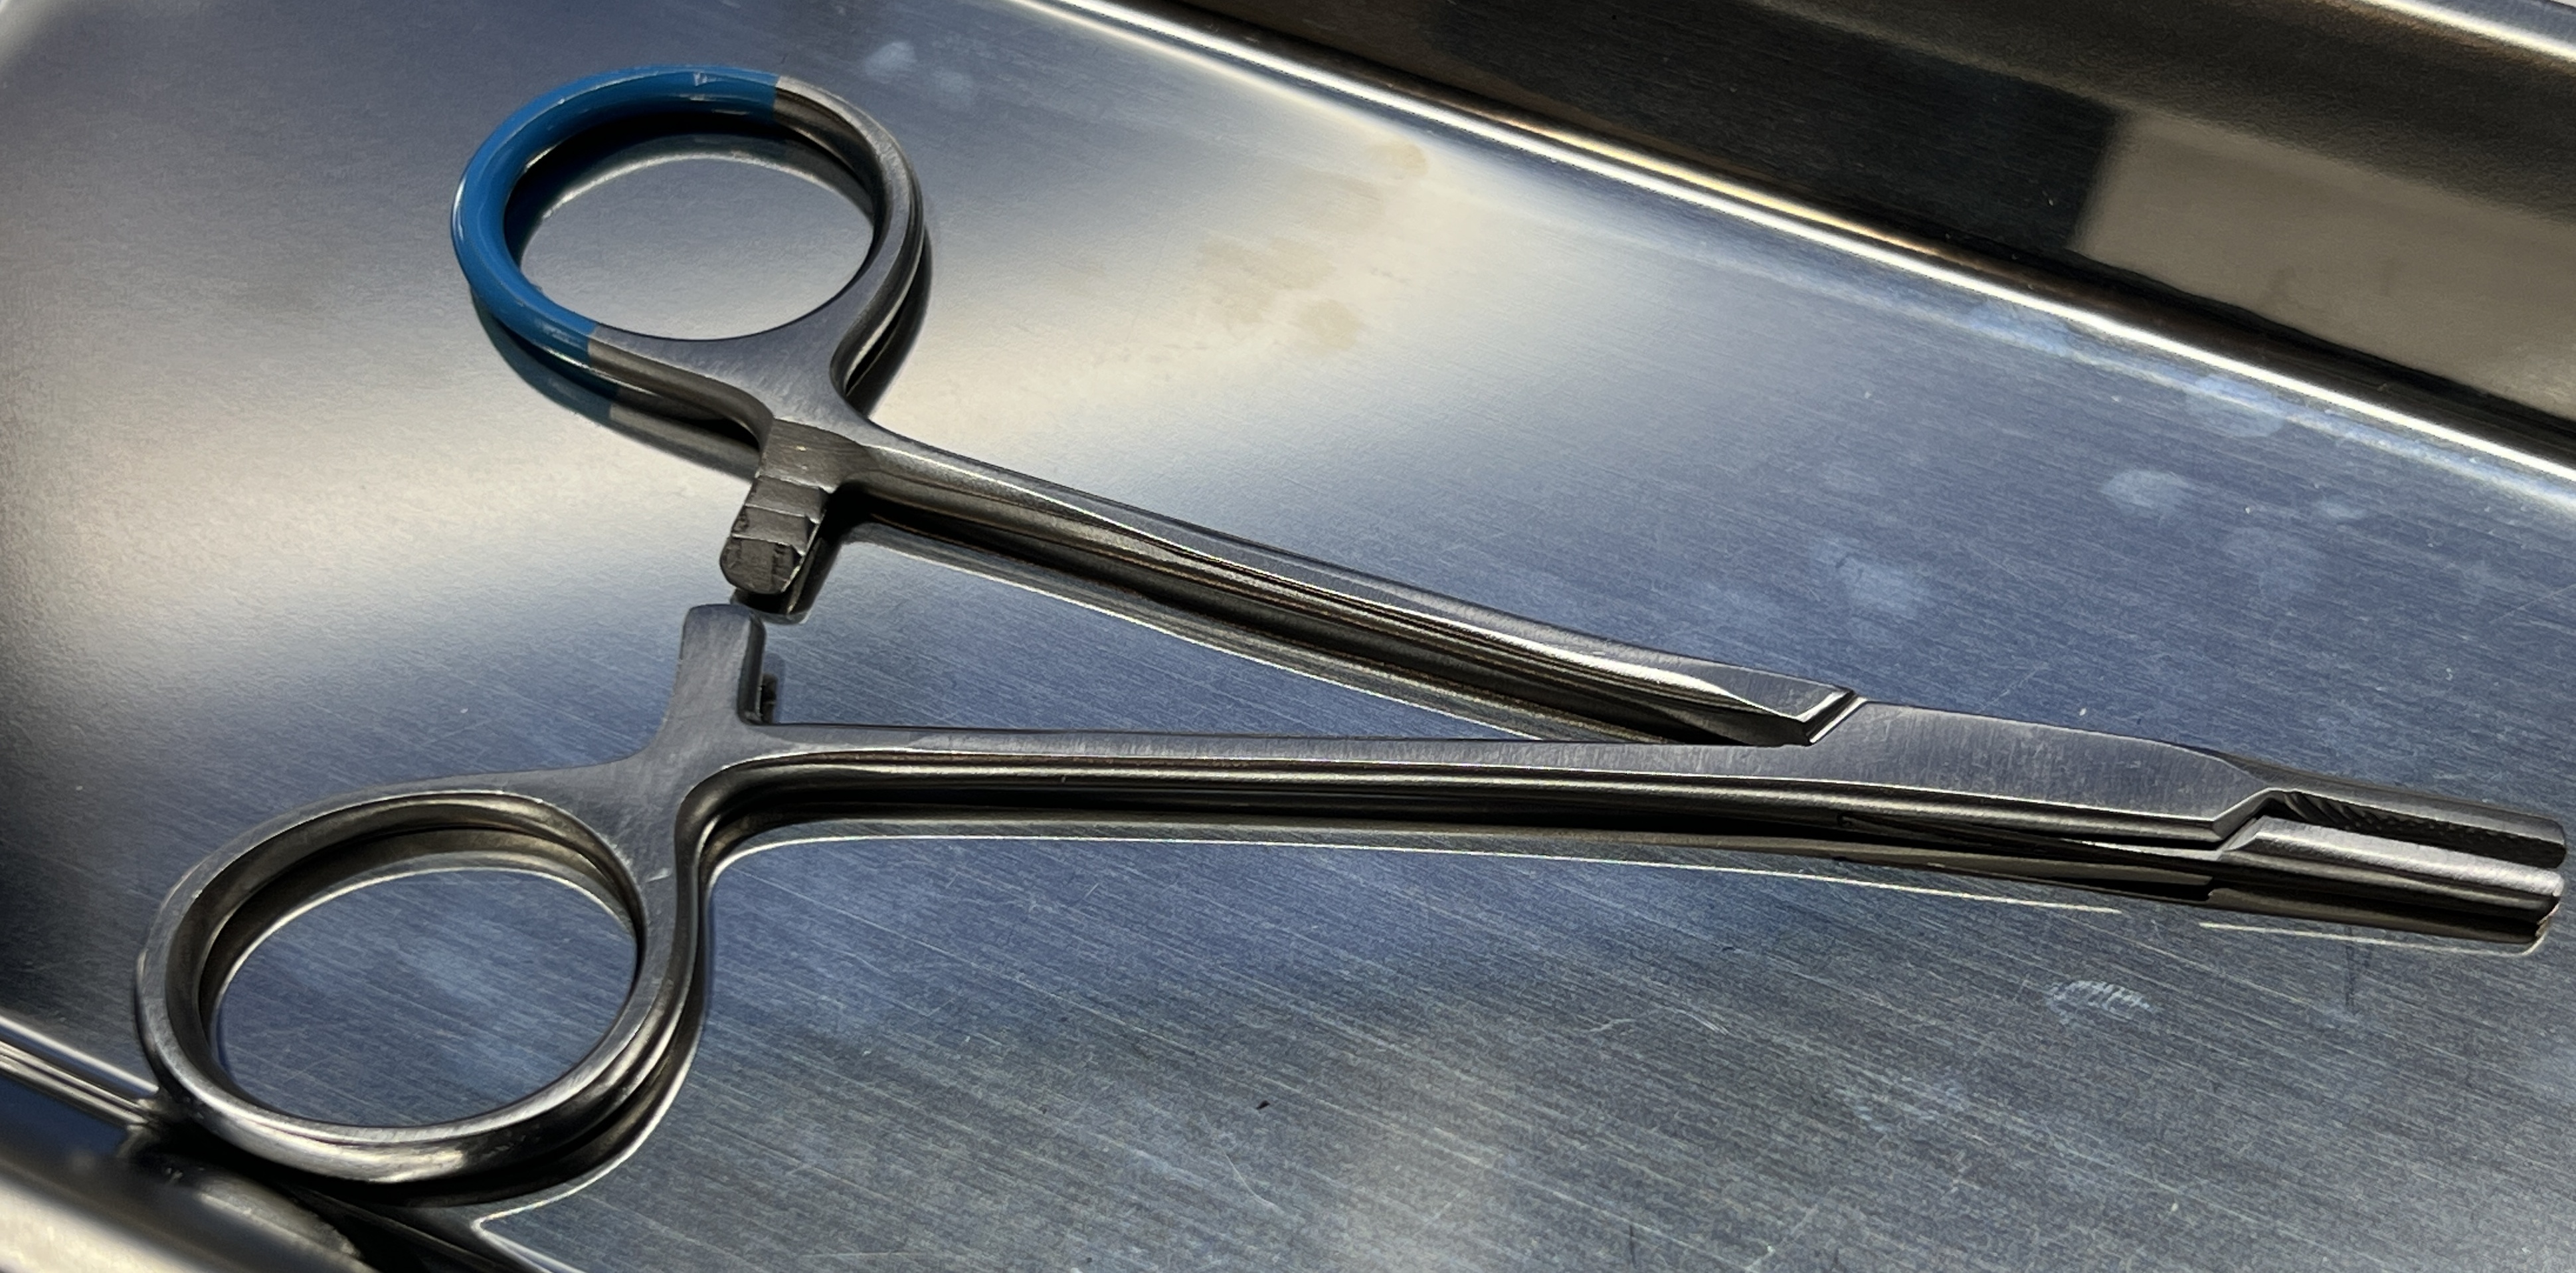
Hinged instrument state: open